Timeline of the 2014 Gaza War

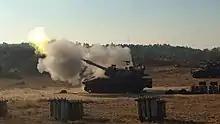
Israeli artillery shells targets in Gaza

Palestinian officials have called for 25 July to be a "Day of Rage" in the West Bank and within Israel. In preparation of the expected protests and riots, the IDF and police have been stationed in critical points across Israel. It was reported that 3,000–4,000 police officers would be stationed around Jerusalem.